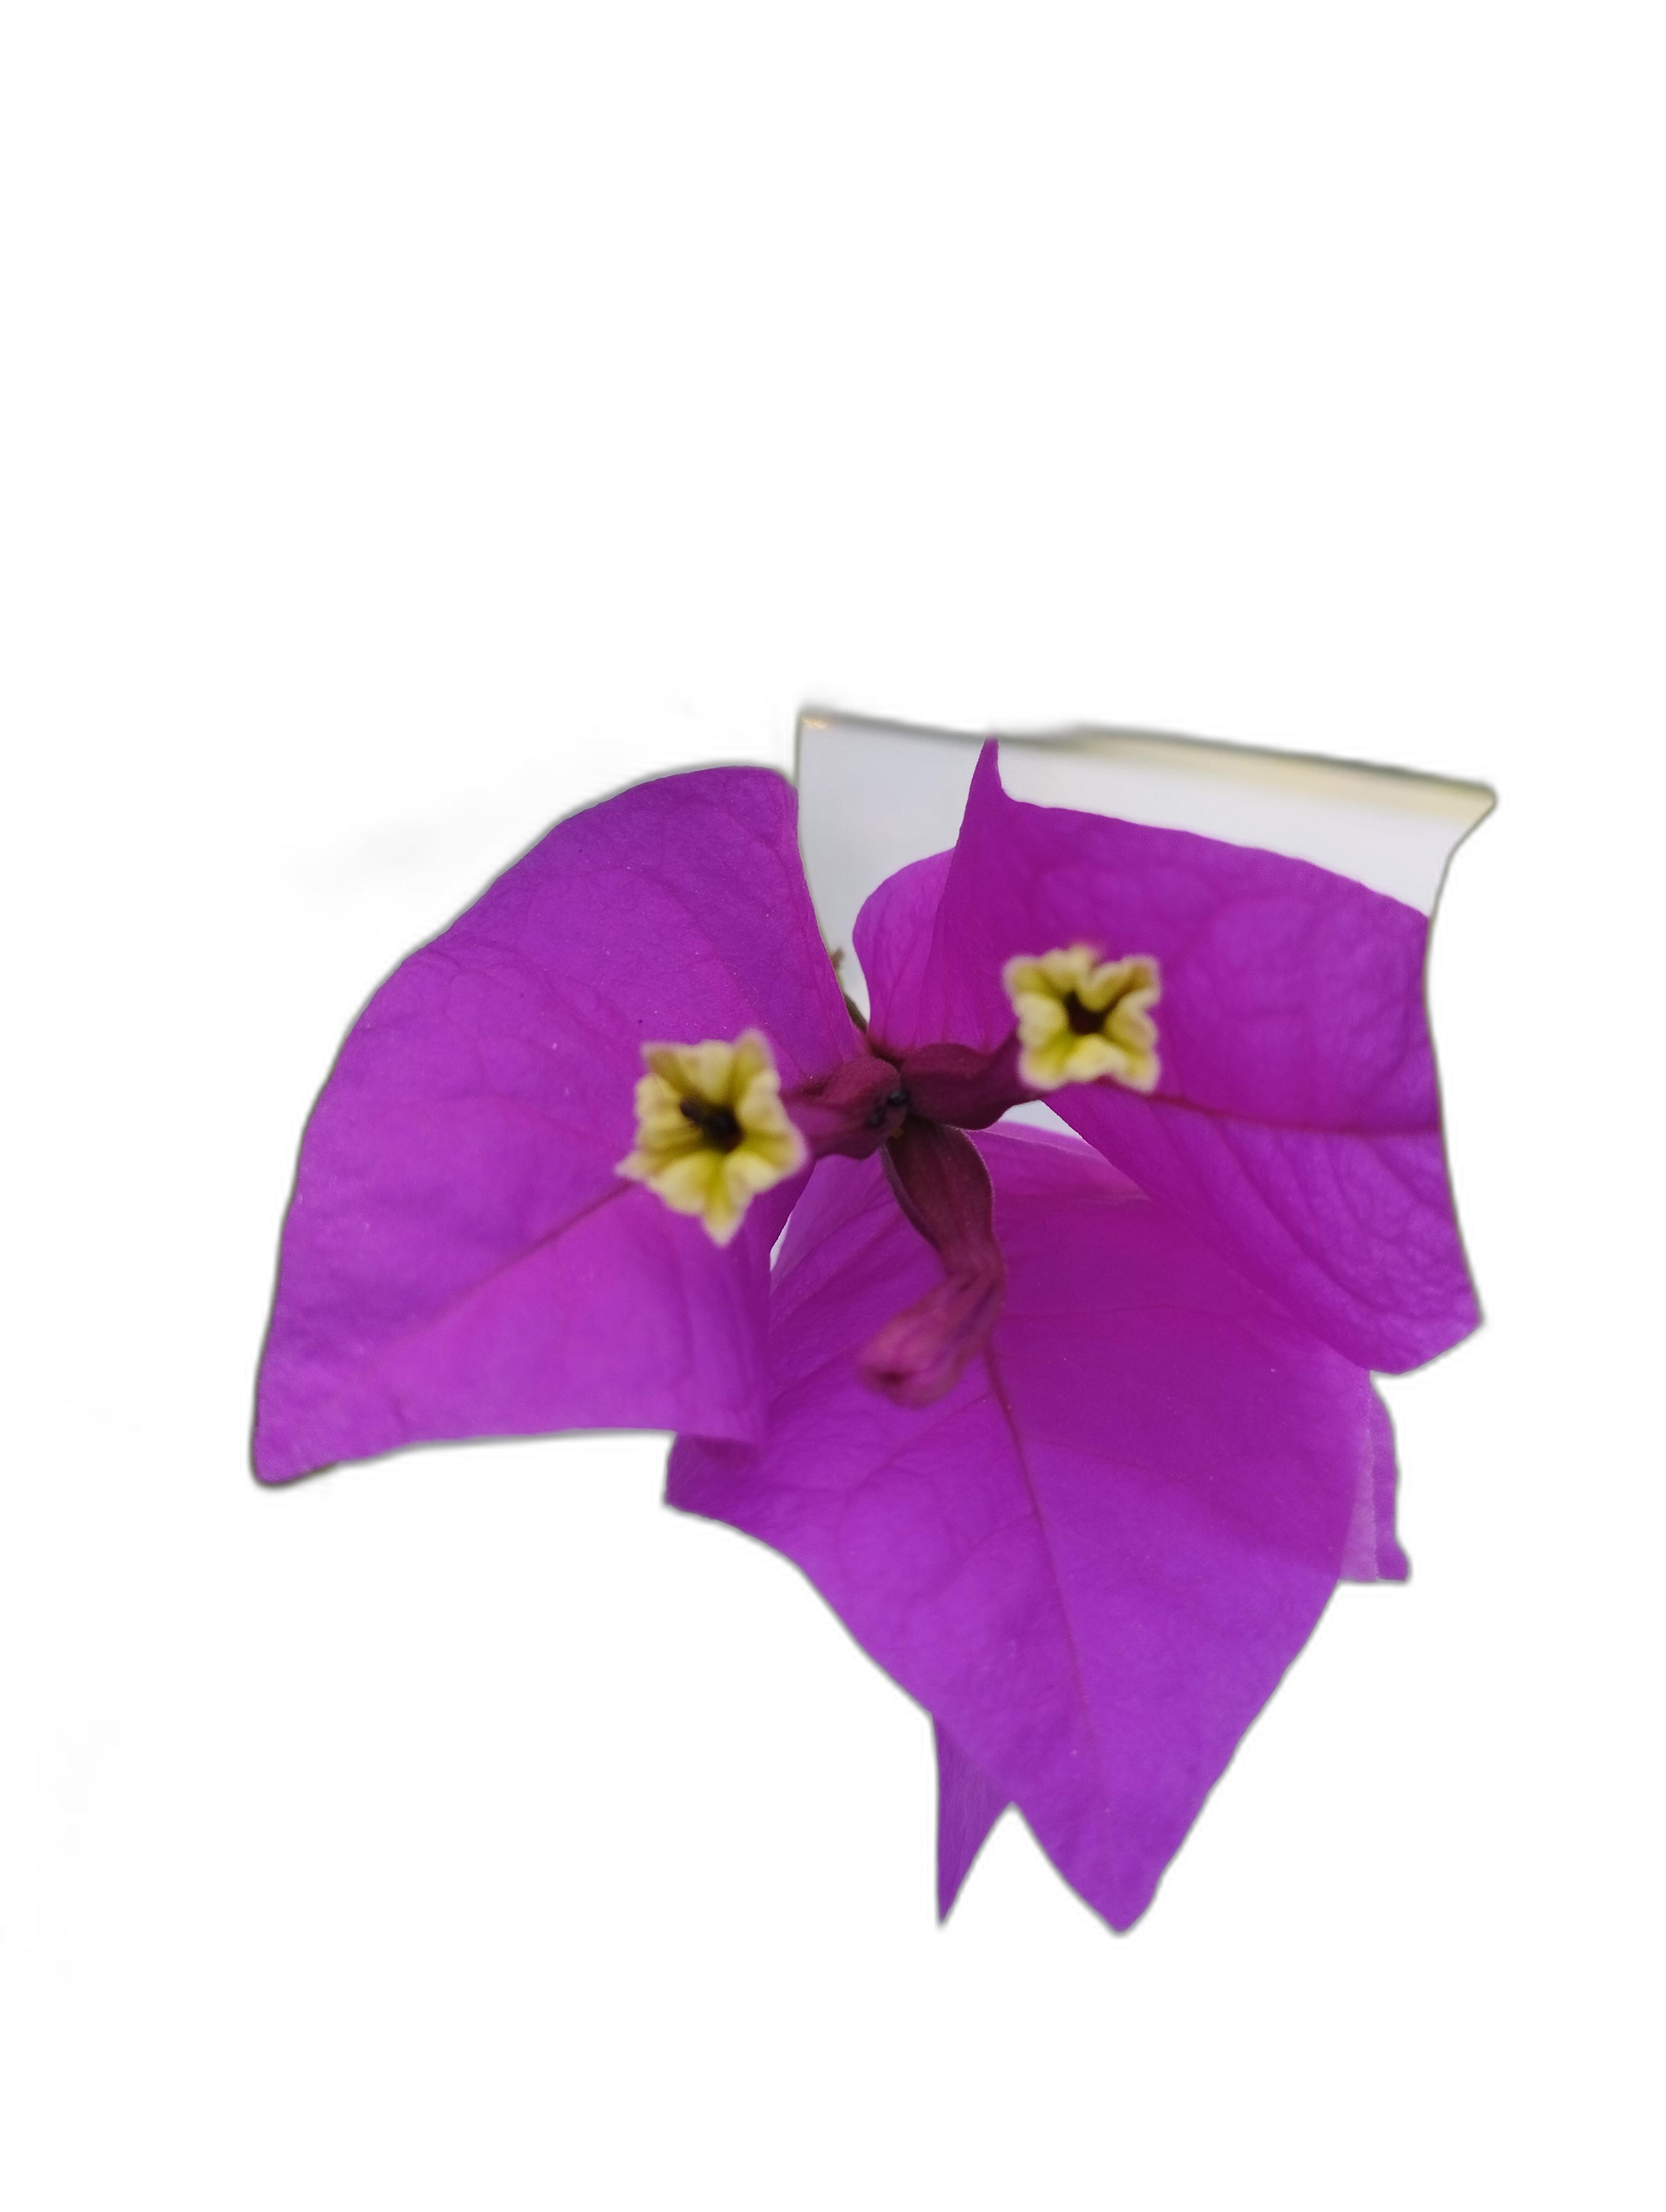
Label: Bougainvillea